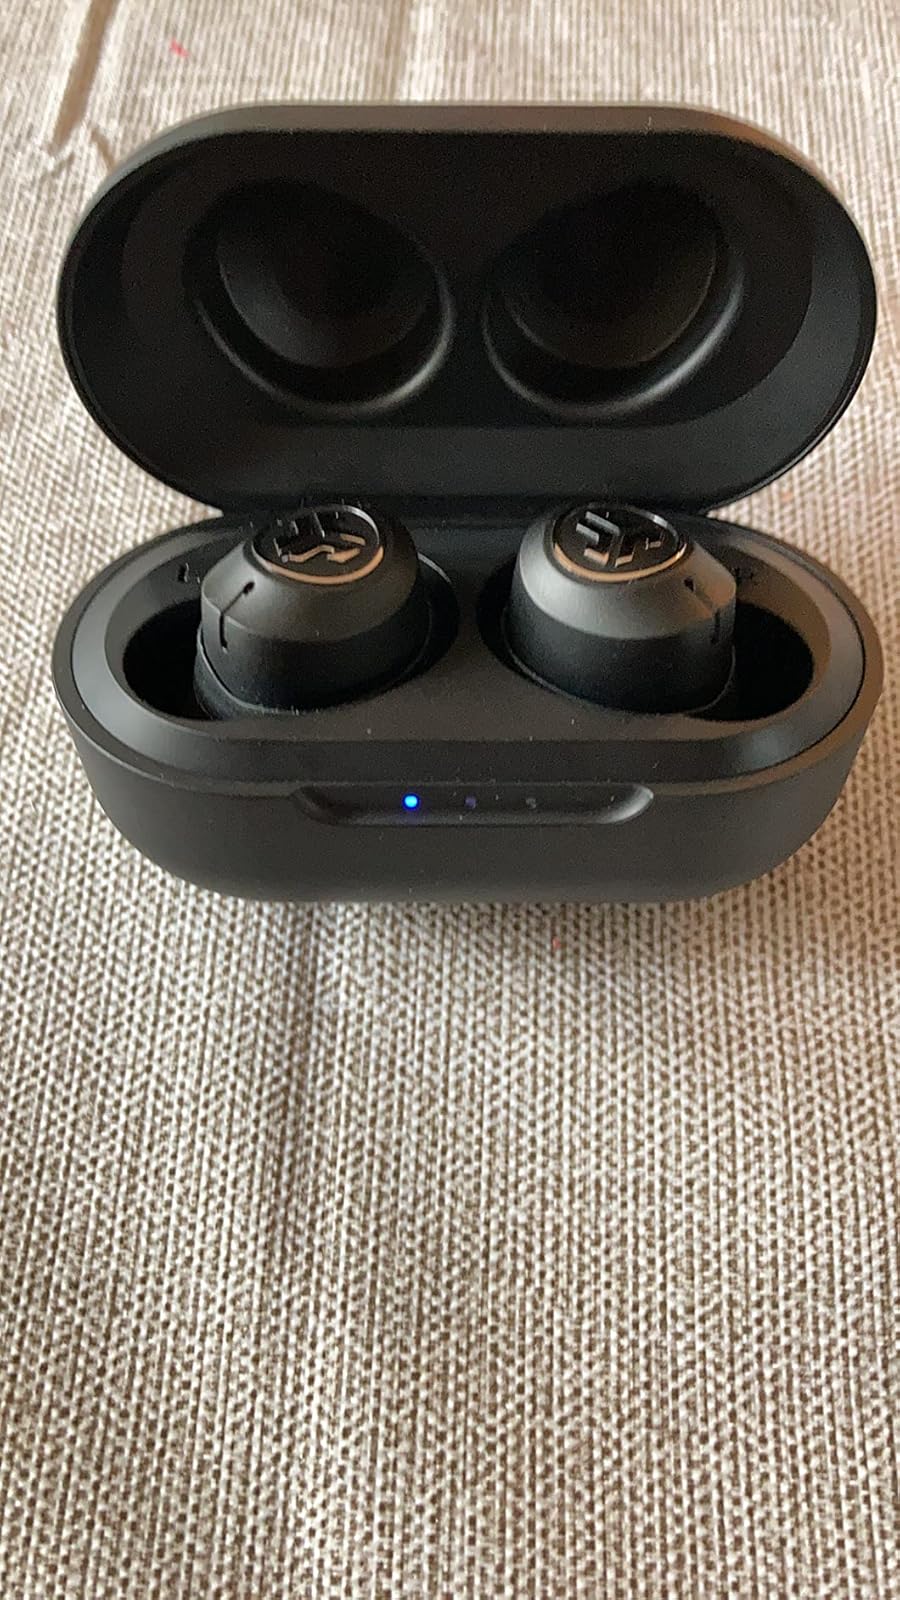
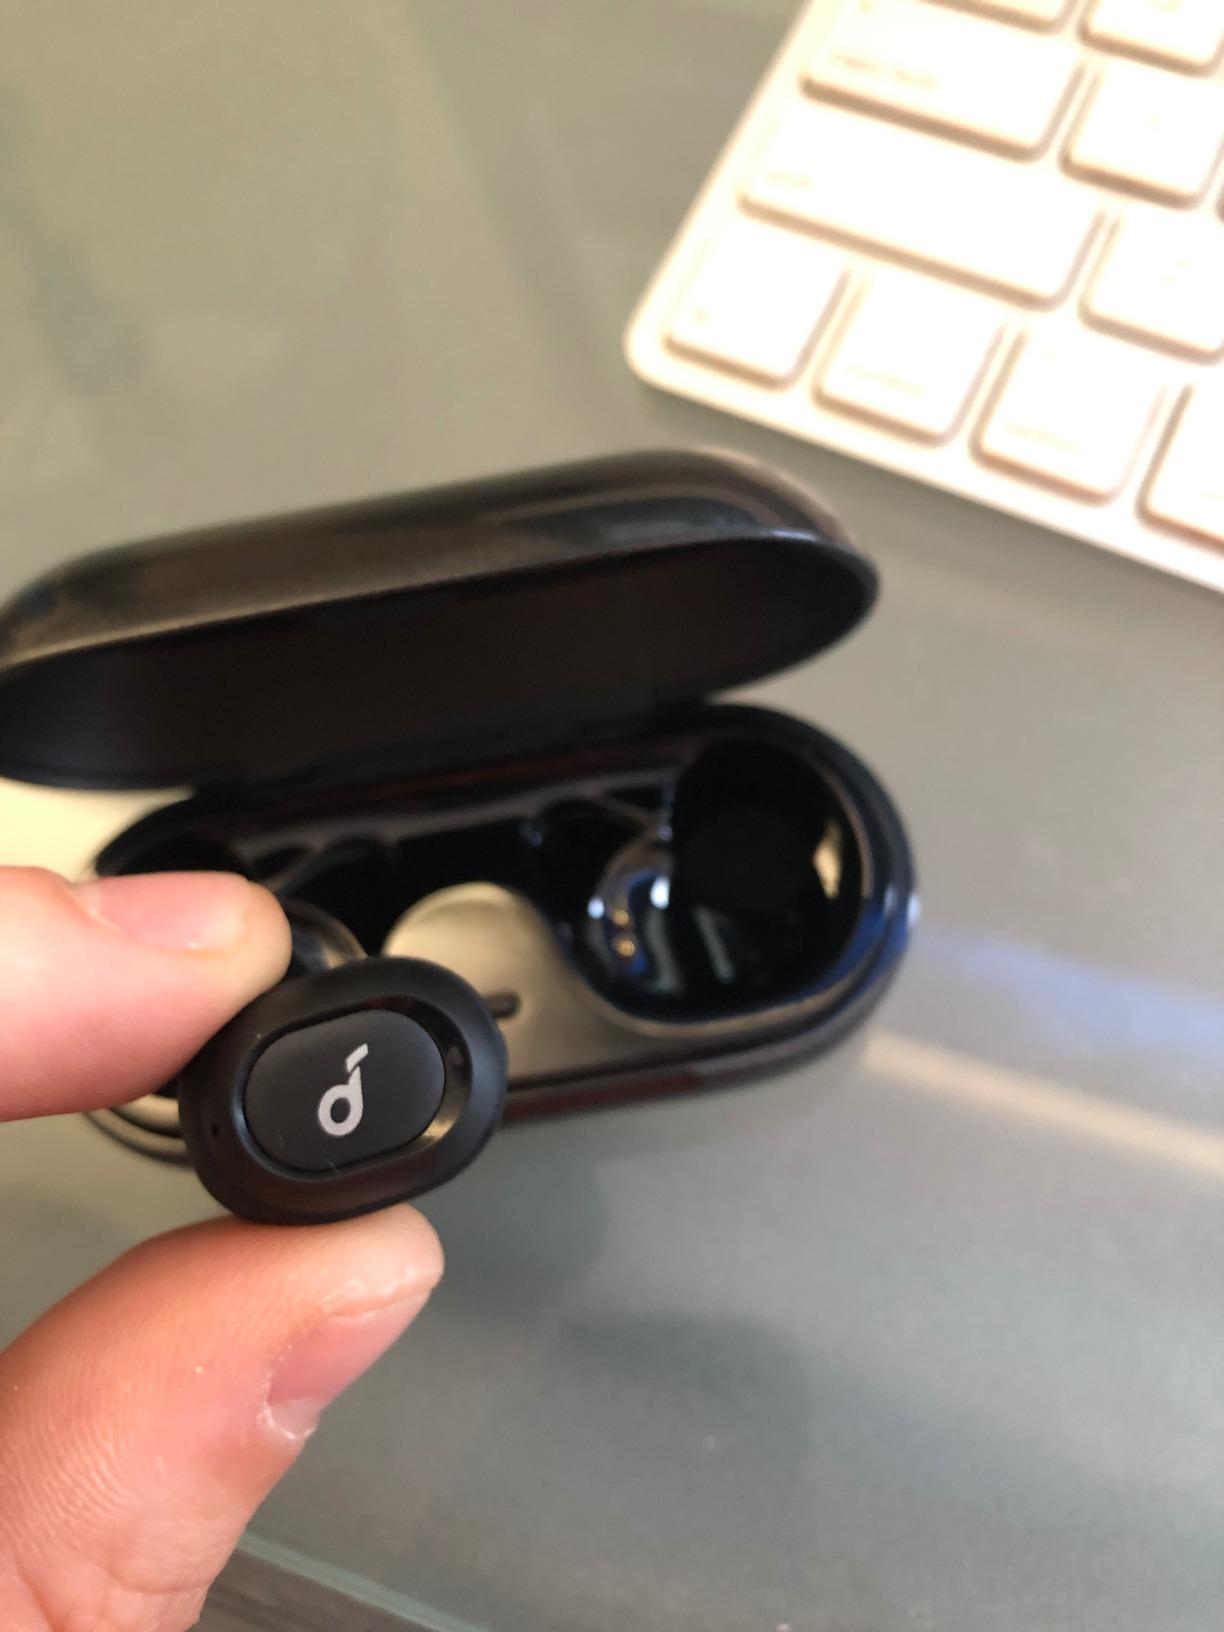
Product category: earbuds
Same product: no